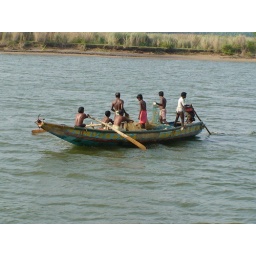
Fishermen in a boat in river Godavari near the village Dindi, East godavari Andhra India